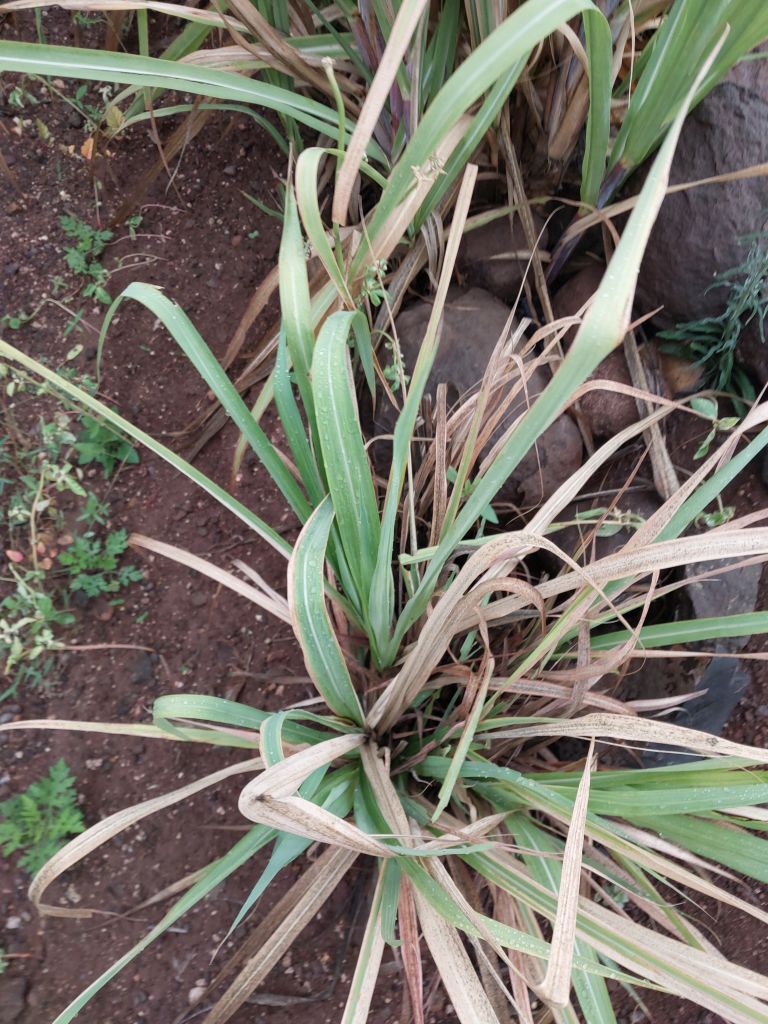
Label: Grassy shoot